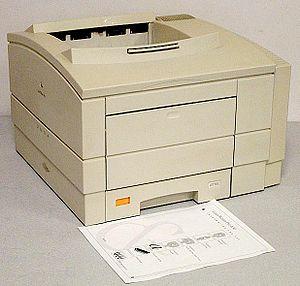
Une imprimante laser est un type d’imprimante permettant la reproduction haute qualité de textes et de graphiques sur support papier ou optique. Les imprimantes laser utilisent un procédé d’impression xérographique, mais se distinguent des photocopieurs par le fait que l’image est produite par le balayage direct d’un faisceau laser à travers le tambour interne de l’imprimante.